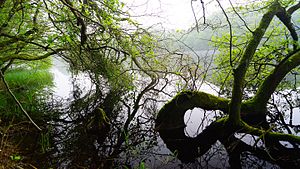
Natura 2000-område nr. 47 Eldrup Skov og søer og moser i Løvenholm Skov / Målsætning for området
Løvenholm Skov, Langsø, sur-vandet næringsfattig sø-type, der er sjælden i Danmark.
Løvenholm Skov, Langsø
Natura 2000-område nr. 47 Eldrup Skov og søer og moser i Løvenholm Skov består af 5 separate delområder, der ligger i et større løvskovsområde, Eldrup- og Løvenholm Skovene.